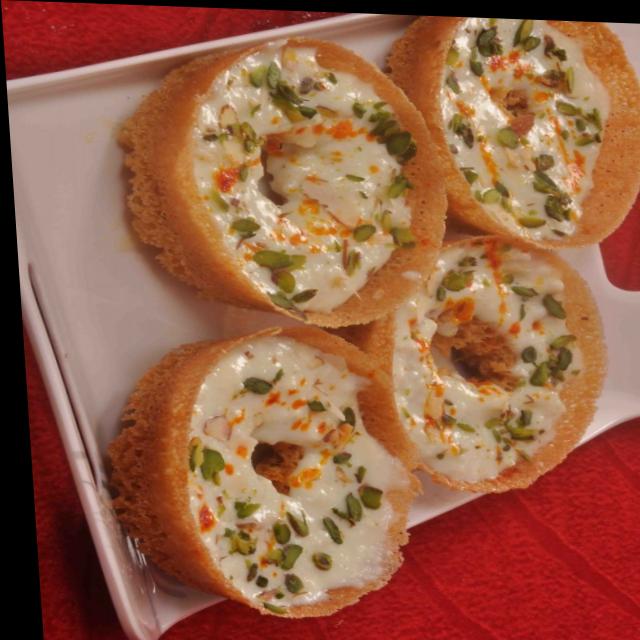
Dish: ghevar